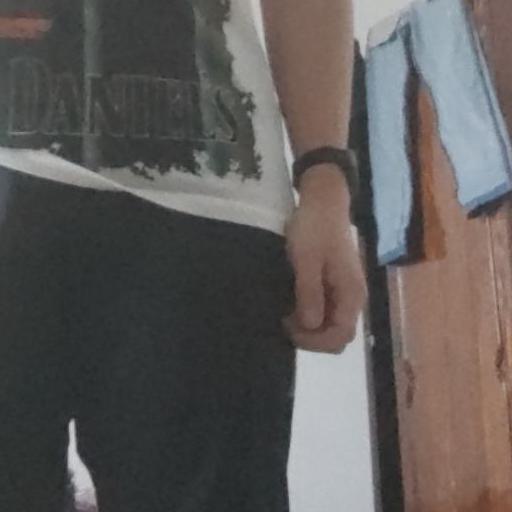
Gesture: no_gesture